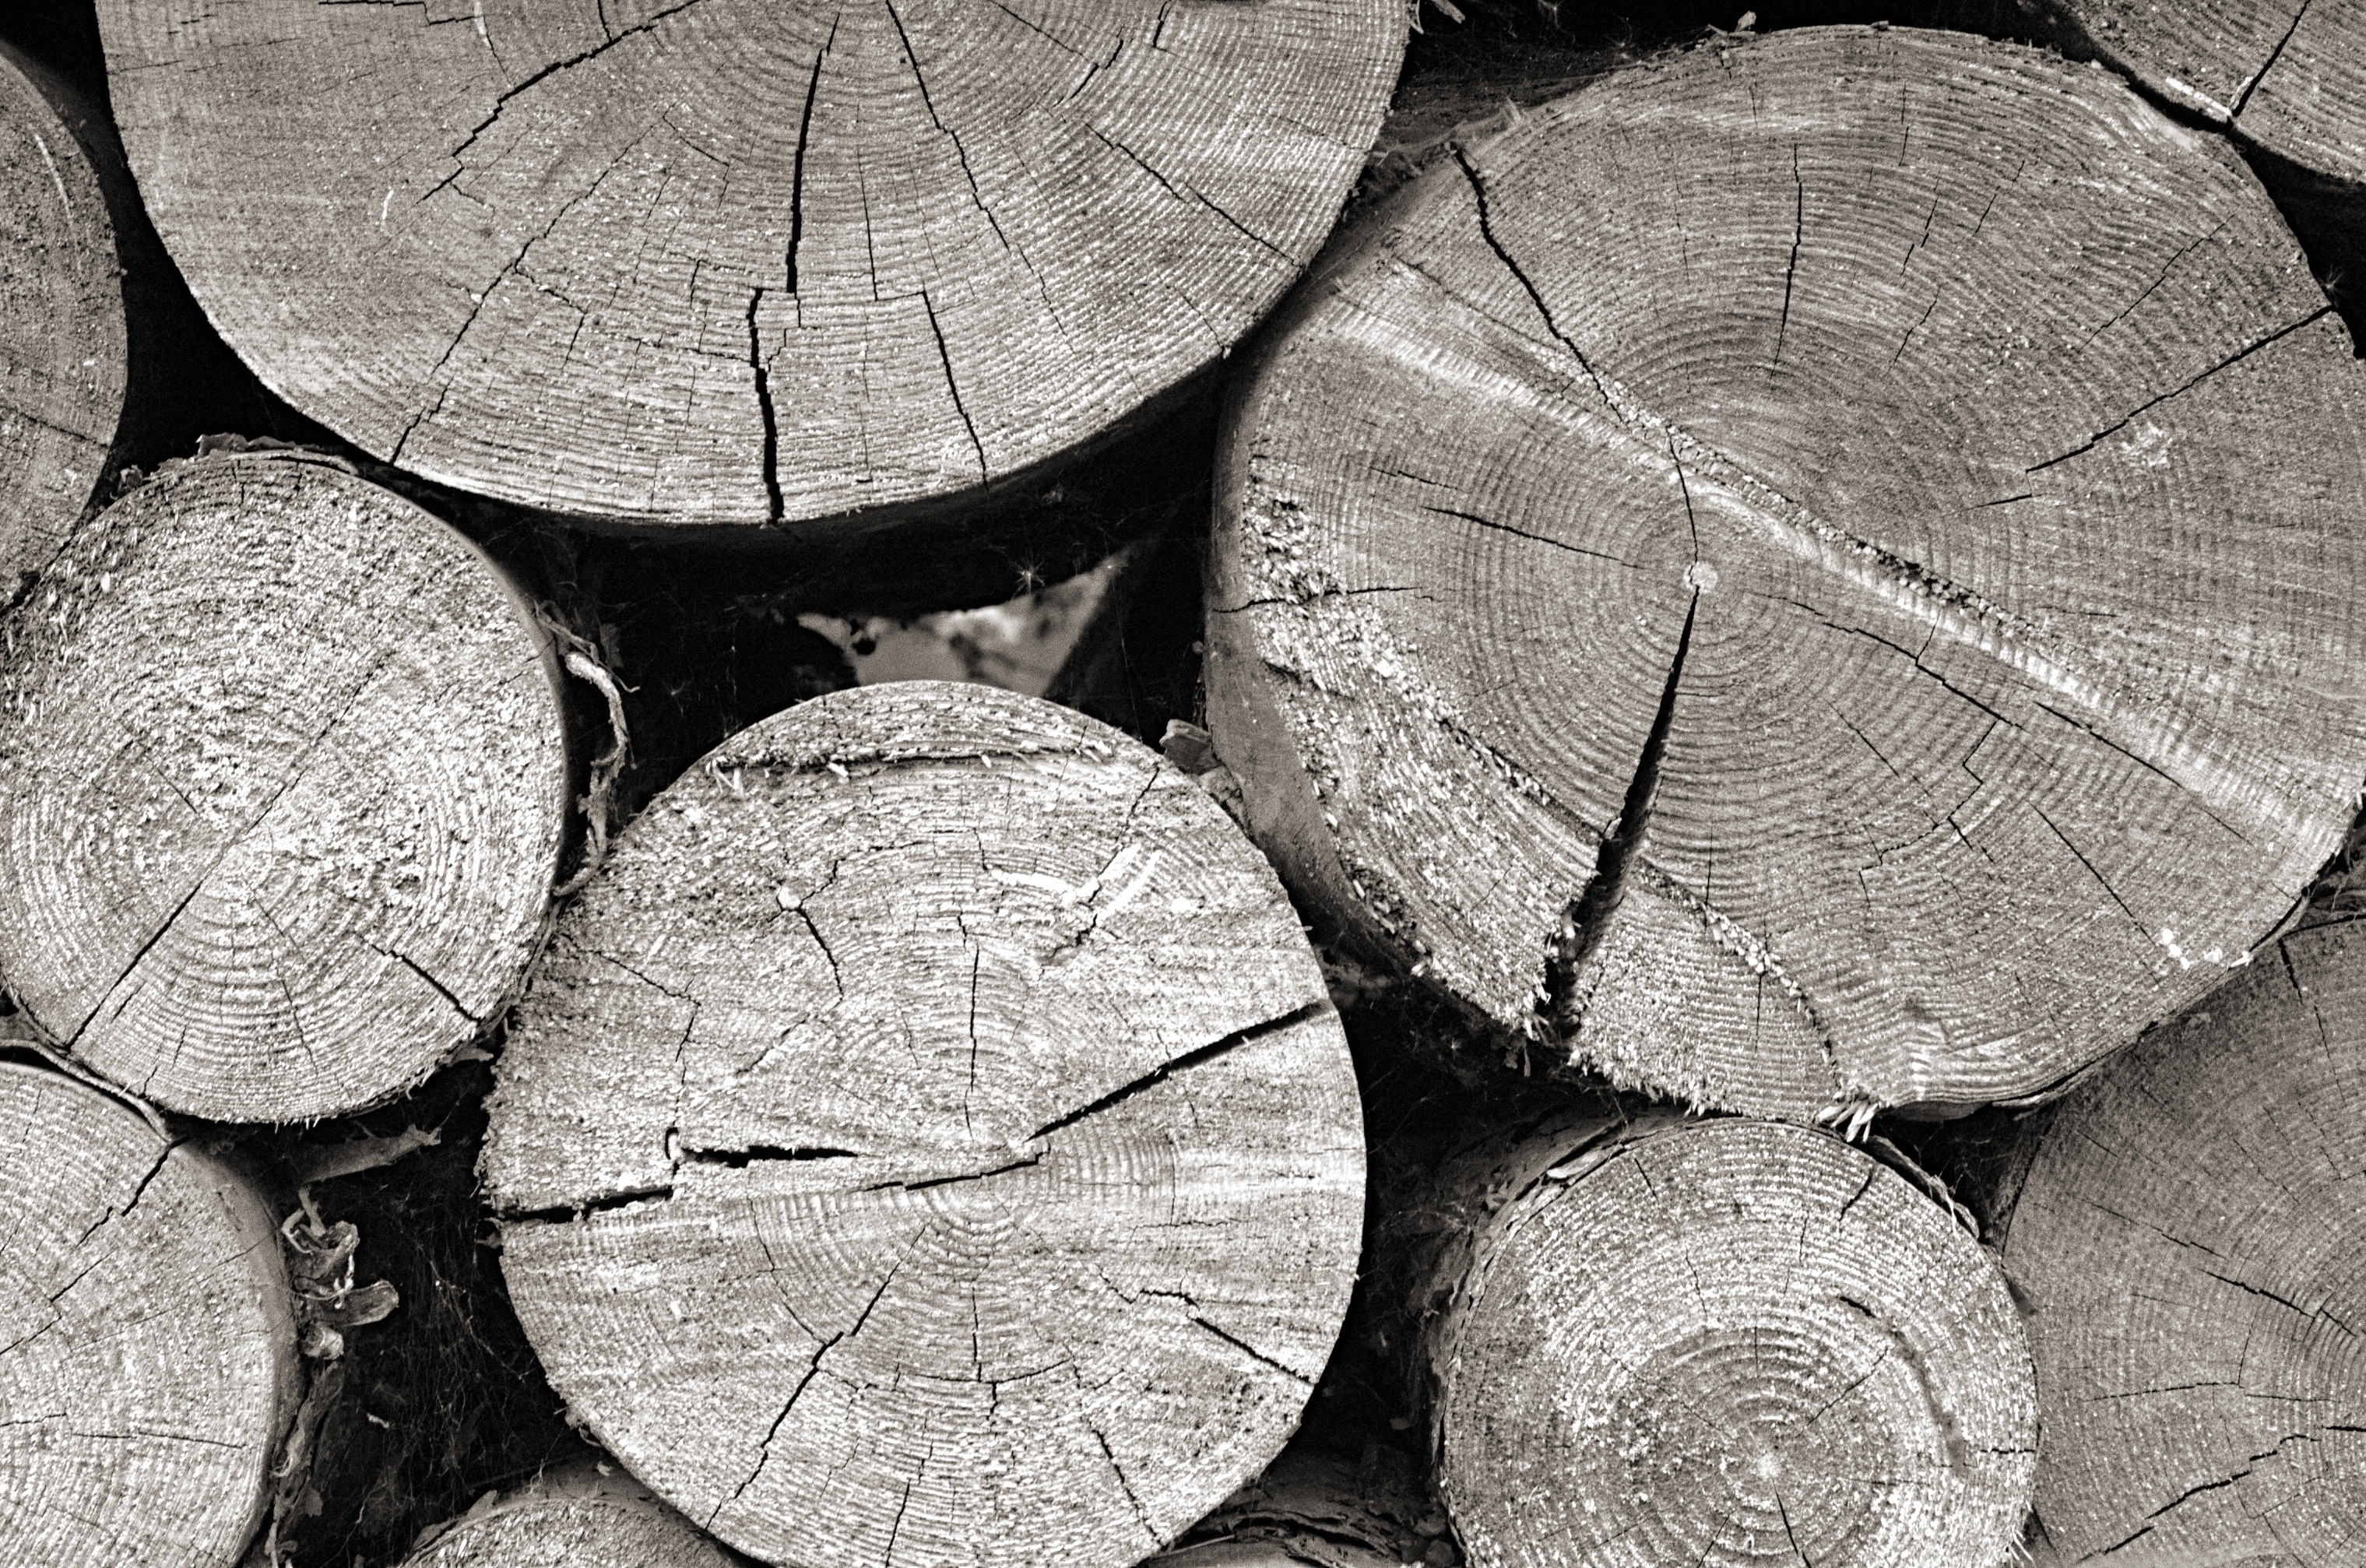
tree, rock, branch, black and white, plant, wood, photography, texture, leaf, trunk, pattern, soil, firewood, monochrome, circle, close up, timber, shape, tree trunks, holzstapel, flooring, strains, monochrome photography, man made object, woody plant